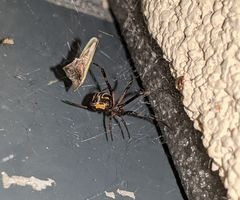
Species: Lactrodectus_hesperus